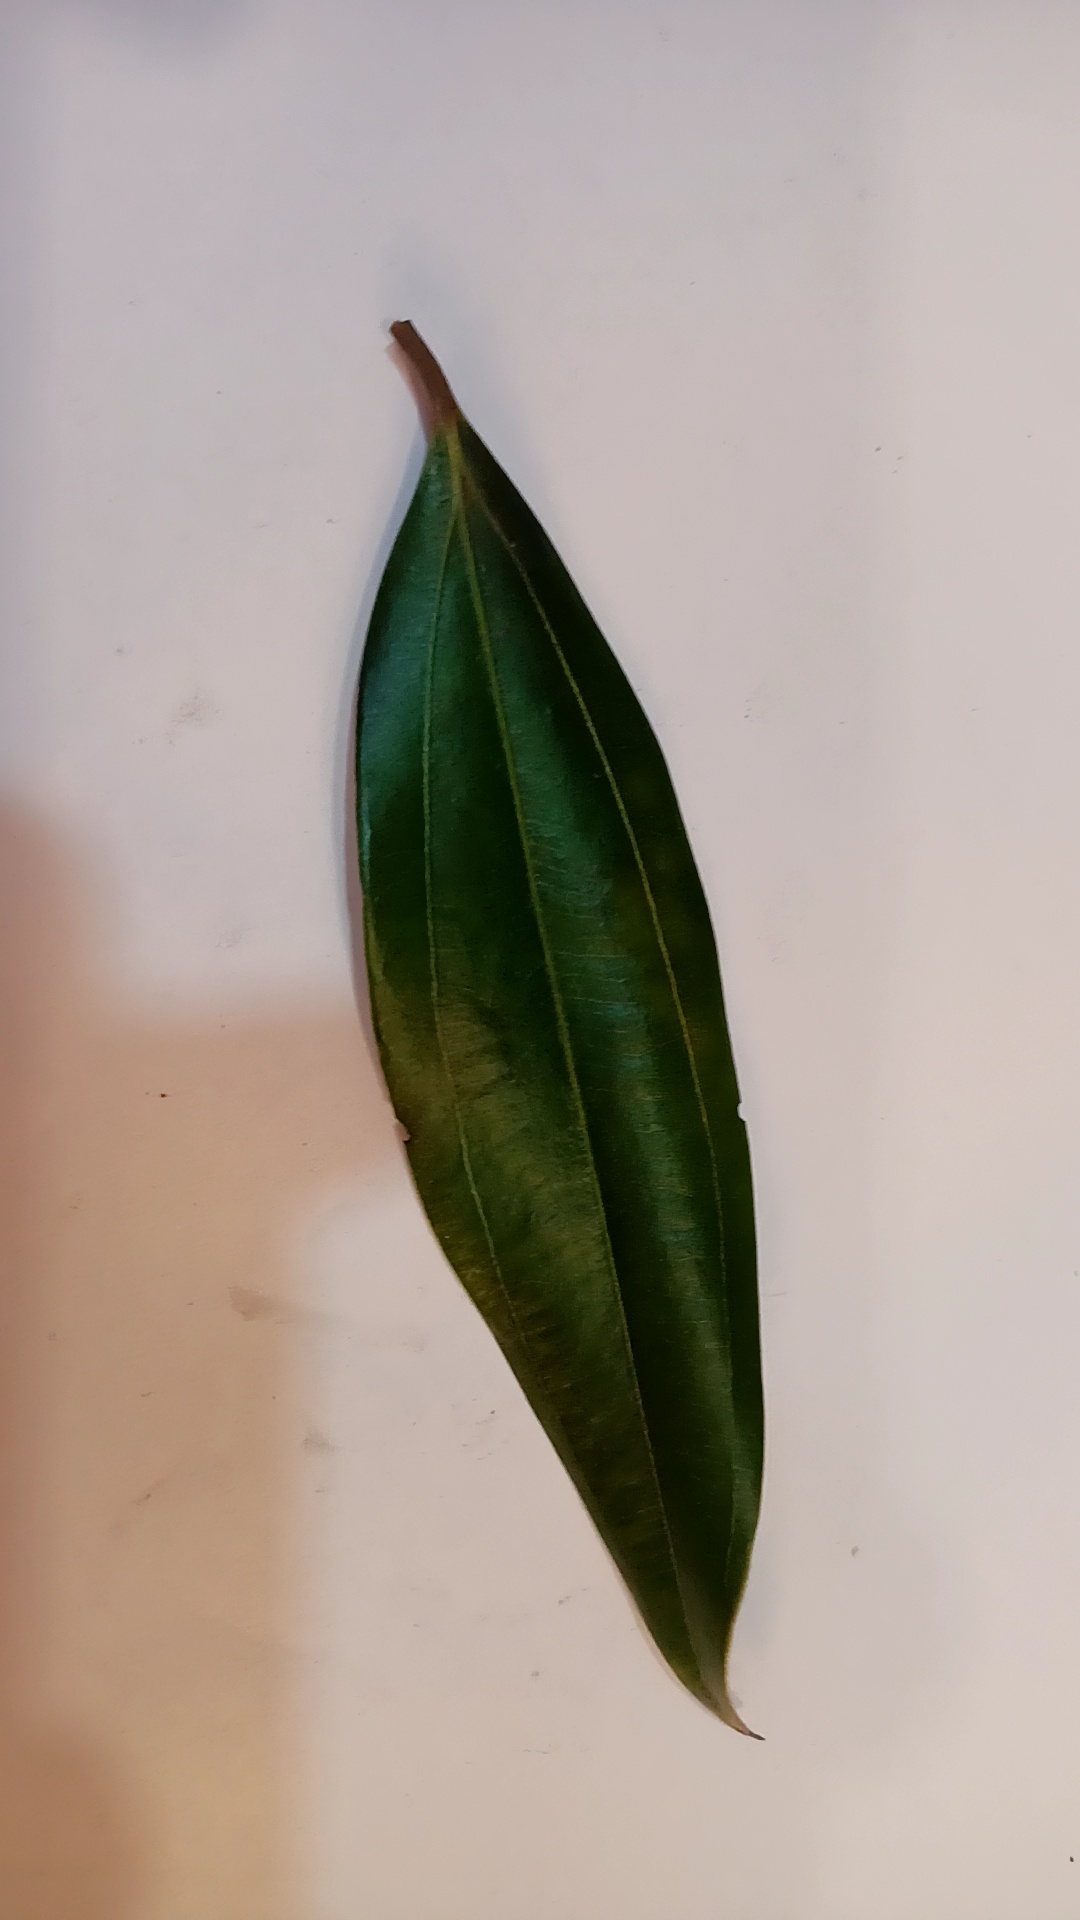
Label: Healthy